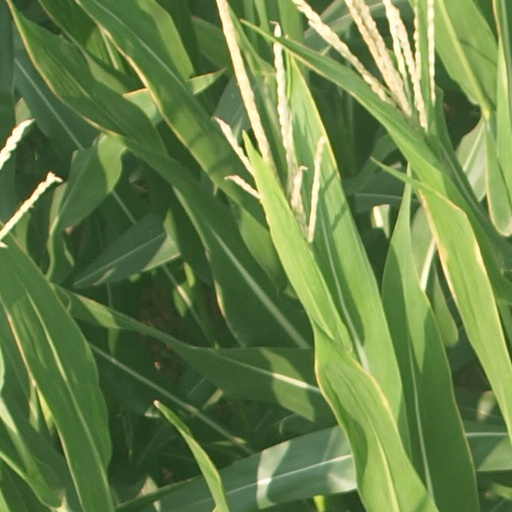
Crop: maize; corn